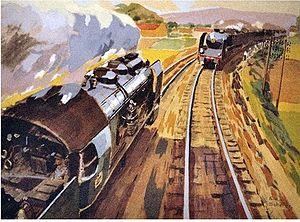
Une locomotive à vapeur est un type de locomotive, c'est un engin moteur pour les chemins de fer, mu par une machine à vapeur. Ce type de moteur thermique est le plus couramment utilisé, de la naissance du chemin de fer jusque dans les années 1950. Il reste toujours employé très localement dans certains pays au XXIᵉ siècle, notamment pour des trains touristiques ou dans l'industrie extractive vu que le carburant y est localement disponible à bas coût.
Émile André Schefer, né le 14 février 1896 à Paris où il est mort le 15 mars 1942, est un peintre et illustrateur français connu particulièrement pour ses sujets ferroviaires. Il signe E.A. Schefer.